Toulouse and Montauban shootings

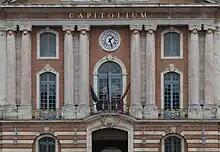
Mourning flags of the European Union, France and Midi-Pyrénées on the Capitole de Toulouse after the attacks.

At 10:30 on 22 March, the police decided to arrest Merah. They threw grenades into the apartment but there was no response. A team of 15 specially trained counter terrorism operators decided to enter the flat first by the door, then using the windows, whose shutters had been removed during the night. The team deployed technical devices and video equipment to inspect the different rooms. No presence was detected until a device was introduced into the bathroom. At that point, Merah emerged, shooting long and frequent bursts. The officers returned fire and snipers opposite attempted to neutralise him. Merah jumped out of the window with weapon in hand and continued to shoot. Merah was shot in the head by a police sniper and was found dead on the ground.